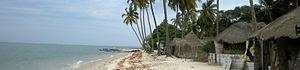
La plage de Carabane (Casamance, Sénégal)
Carabane, également appelé Karabane, est à la fois une île et un village situés à l'extrême sud-ouest du Sénégal, dans l'embouchure du fleuve Casamance. Site paradisiaque, doté d'un climat agréable et d'une luxuriante végétation, c'est aussi du point de vue historique le premier comptoir colonial français en Casamance. Dans un environnement maritime et fluvial propice à l'exploitation halieutique, l'île vit pourtant au rythme du calendrier rizicole, car les Diolas, majoritaires à Karabane, sont avant tout des terriens : on a pu parler de véritable « civilisation du riz » en Basse-Casamance. En complément — tant alimentaire qu'économique —, ils pratiquent aussi la pêche artisanale et la collecte de crustacés, mais les pêcheurs professionnels viennent surtout d'autres régions.